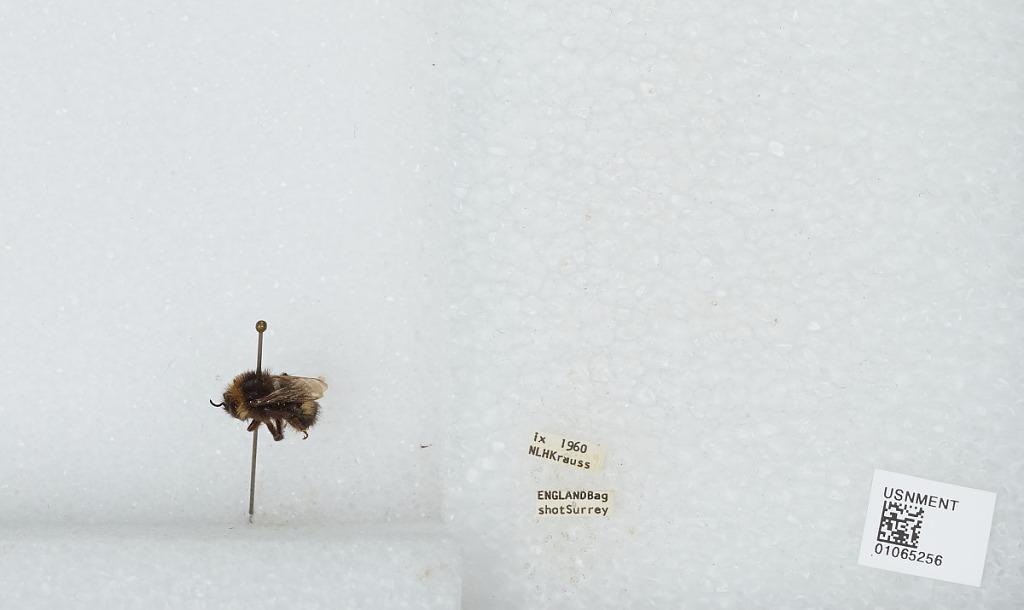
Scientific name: Bombus sp.
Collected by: N. Krauss
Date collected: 1960-9-
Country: United Kingdom
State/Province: England
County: Surrey
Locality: Bagshot
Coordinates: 51.3603, -0.69791